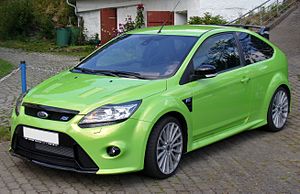
Ford Focus / Anden generation (2004−2010) / Focus RS
Ford Focus RS (2009–2010)
Ford Focus er en lille mellemklassebil bygget af Ford Motor Company. Den blev introduceret i Europa i efteråret 1998, i Nord- og Sydamerika i foråret 2000 og i Australien i september 2002. I de fleste lande efterfulgte den Ford Escort, i Asien og Australien Ford Laser. I 2000 og 2001 var Ford Focus verdens mest solgte bil.